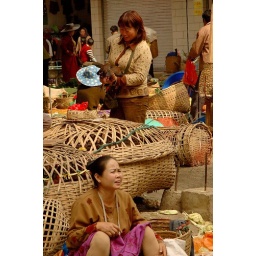
The bird market in Jinghong, Xishuangbanna during the height of the 2005-2006 bird flu season.